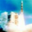
Label: rocket